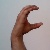
The image shows a hand gesture representing the letter 'C' in Indian Sign Language.